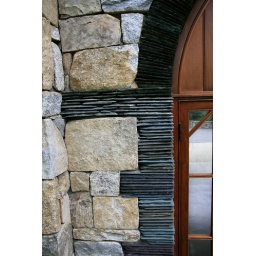
Slate tile trim around doors and windows